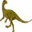
Label: dinosaur